Jânio Quadros

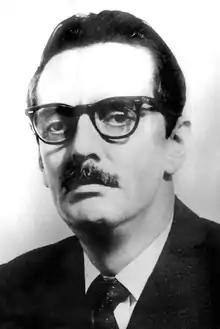
Official portrait, 1961

Jânio da Silva Quadros (25 January 1917 – 16 February 1992) was a Brazilian lawyer and politician who served as the 22nd president of Brazil from 31 January to 25 August 1961, when he resigned from office. He also served as the 24th and 36th mayor of São Paulo, and the 18th governor of the state of São Paulo. Quadros was known for his populist style of government and eccentric behavior.